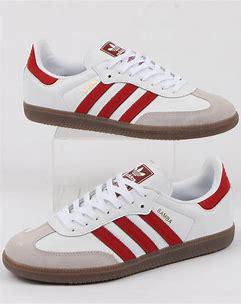
Brand: Adidas
Model: Samba OG